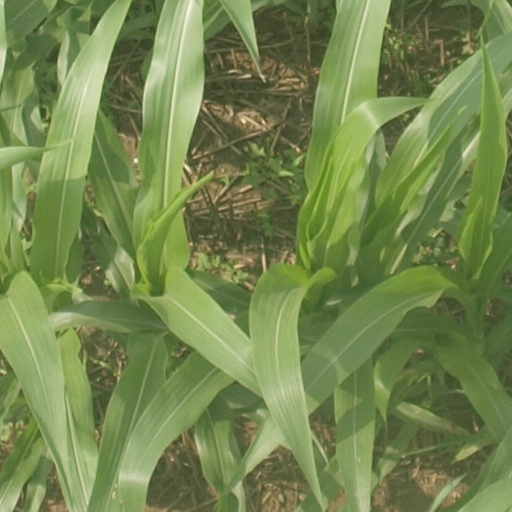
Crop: maize; corn